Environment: real
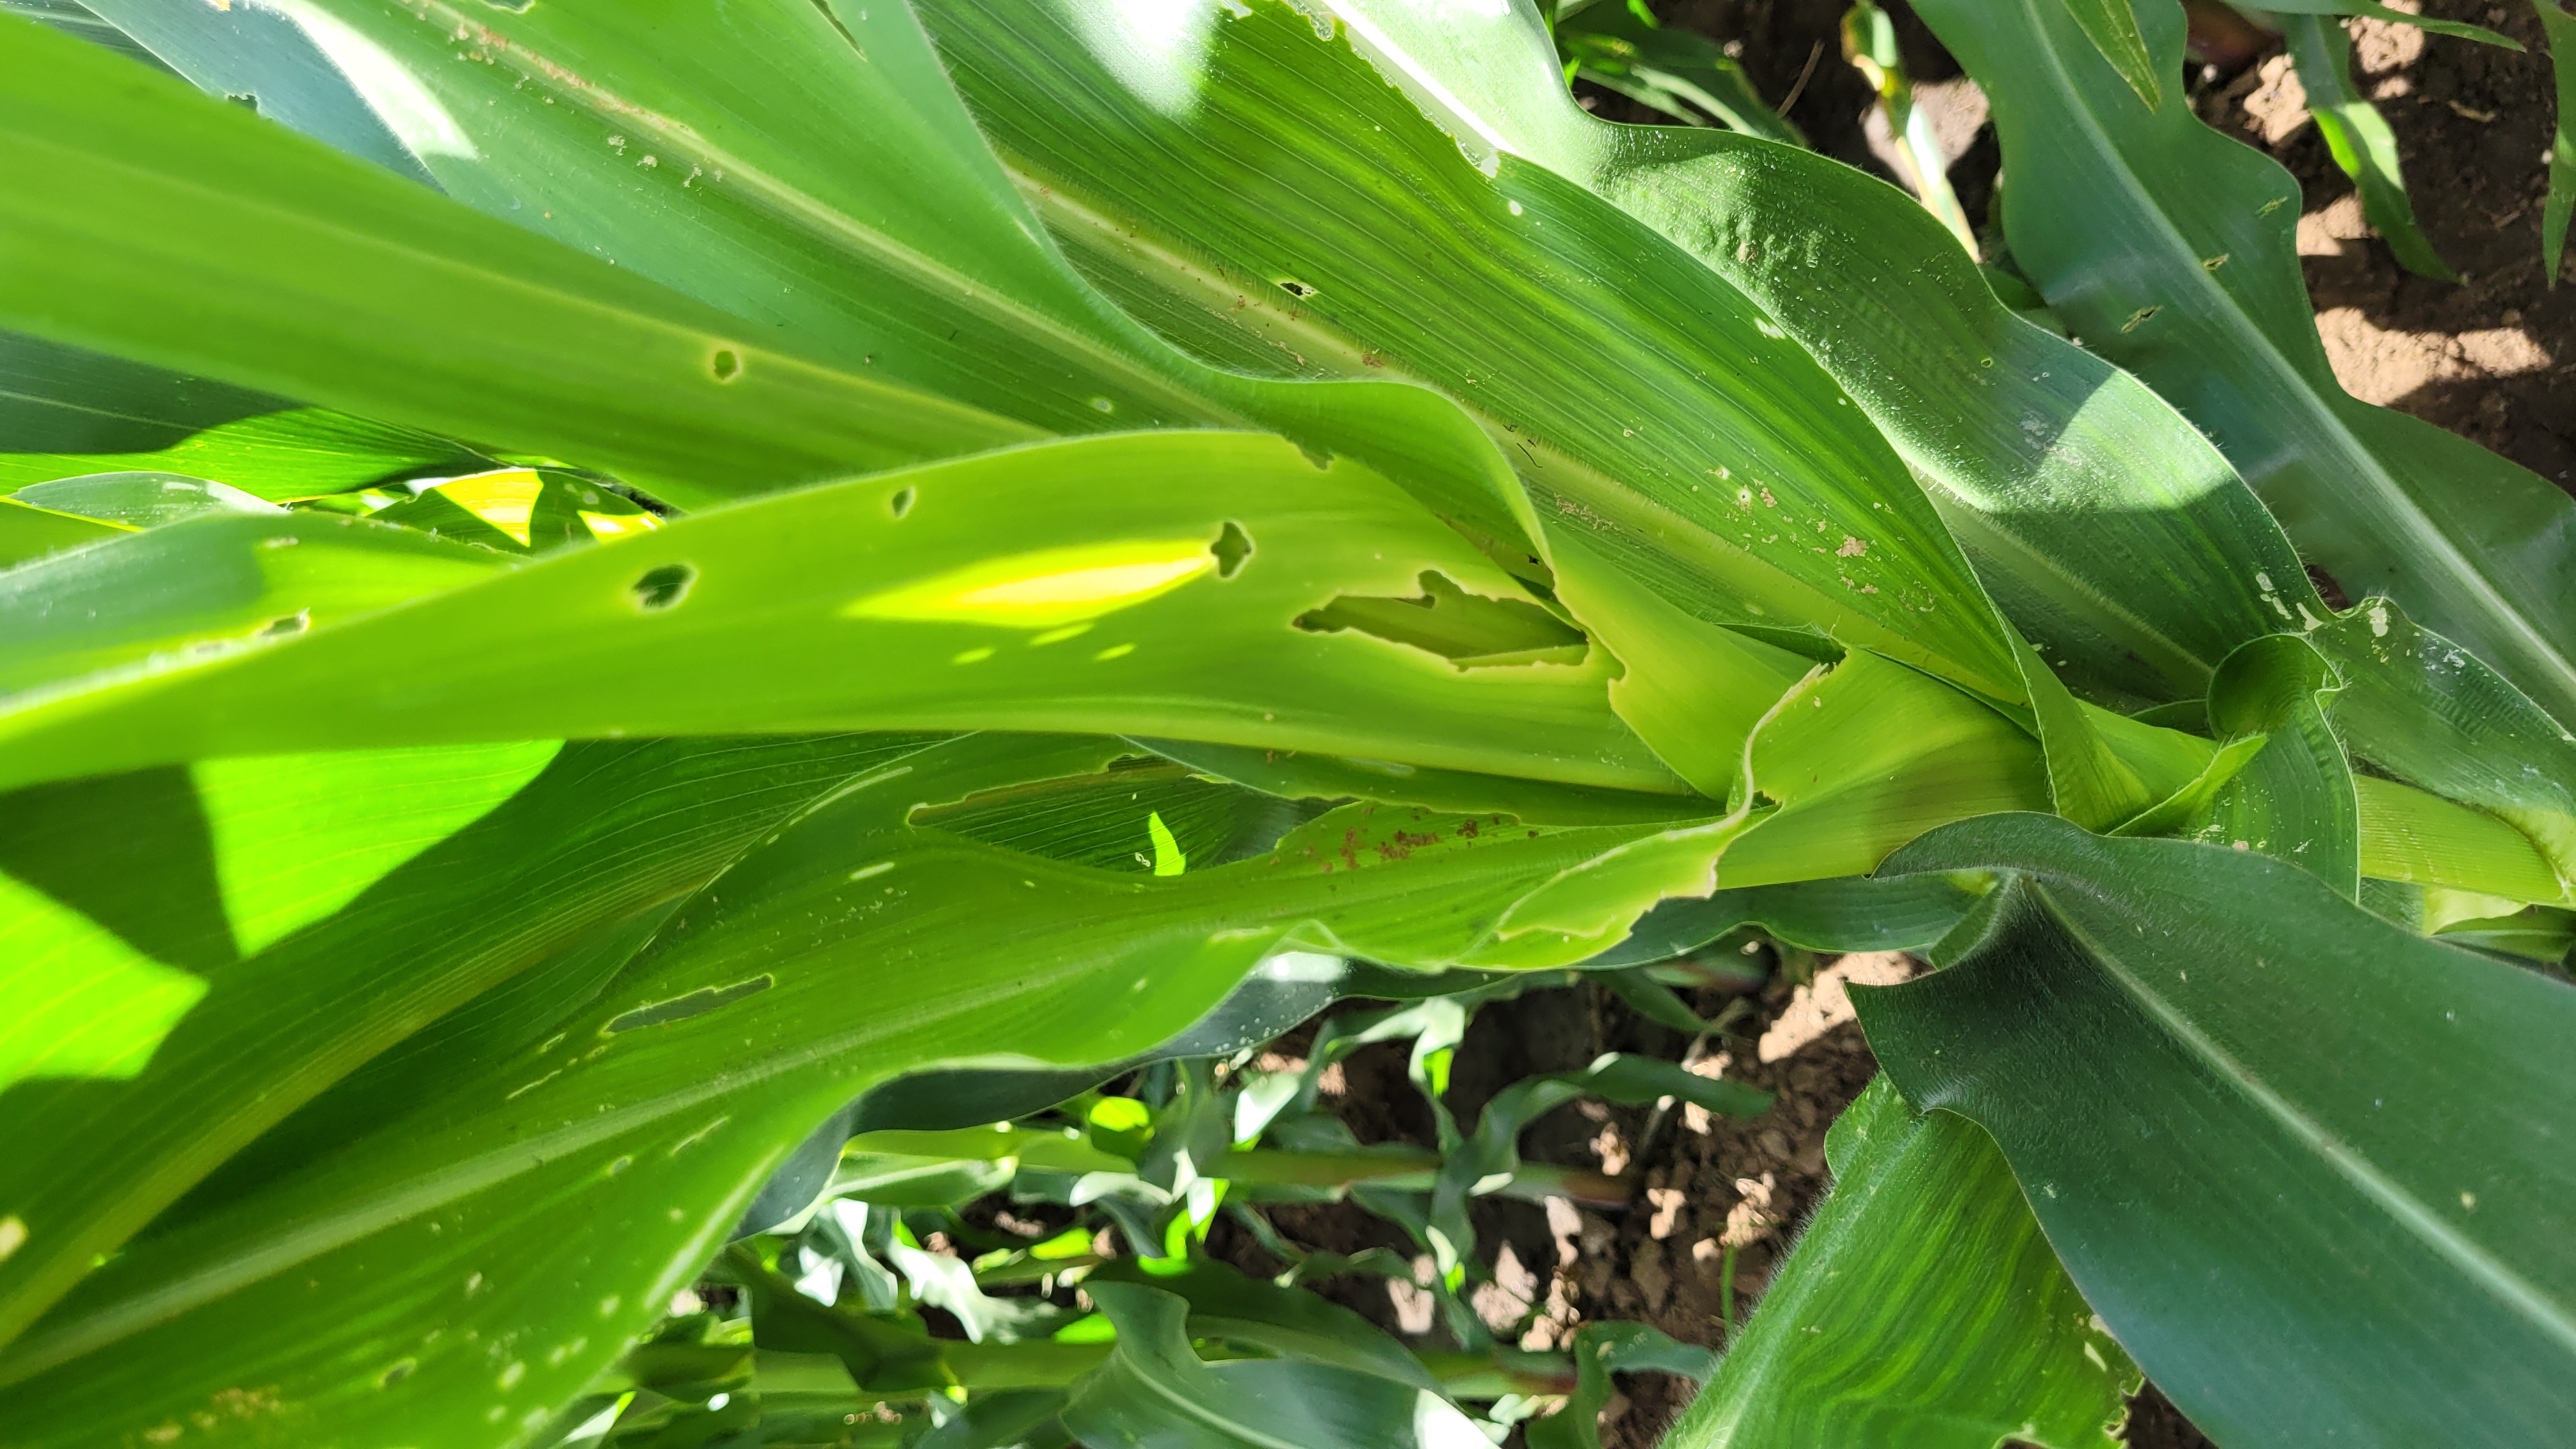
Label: fall_armyworm